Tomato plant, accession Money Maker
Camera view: tilt-top (135 deg); turntable rotation: 90 degrees
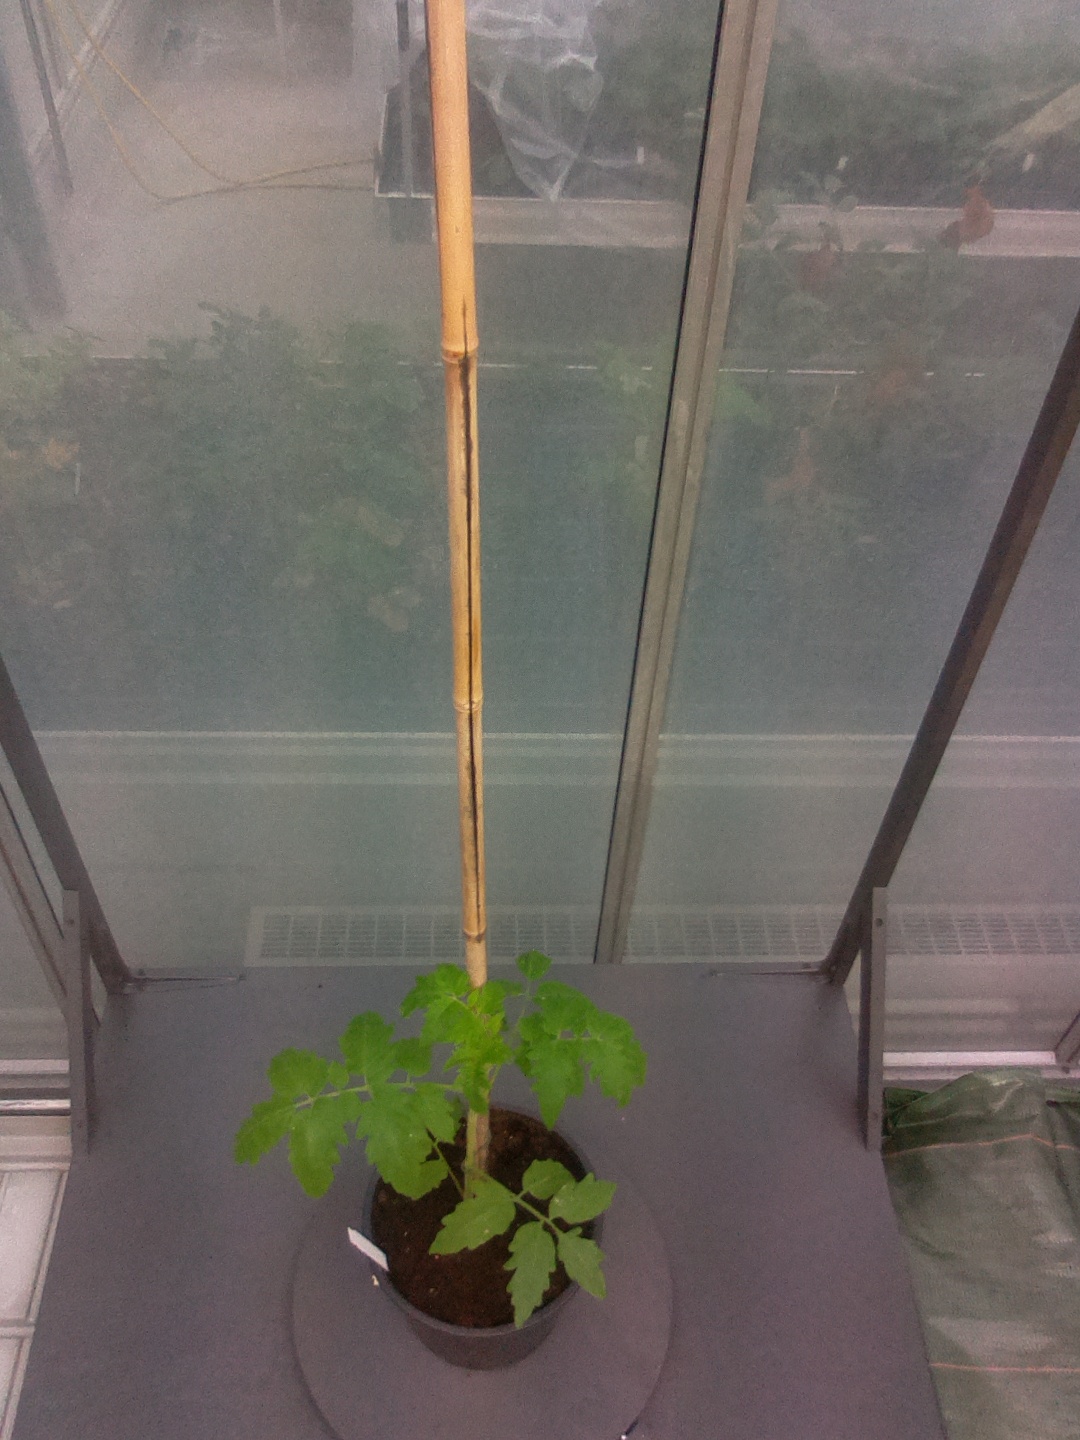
BBCH growth stage 13: 6 of true leaves visible